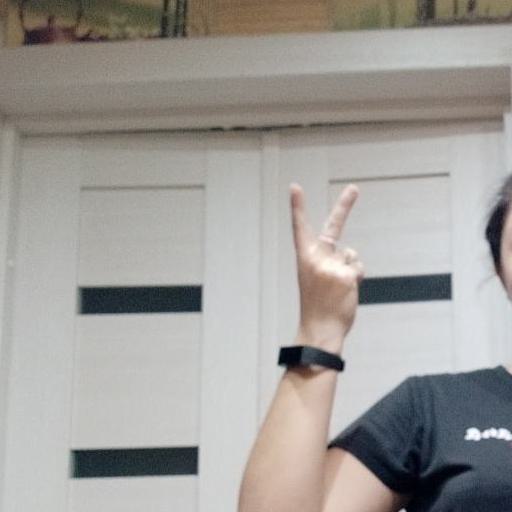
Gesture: peace_inverted